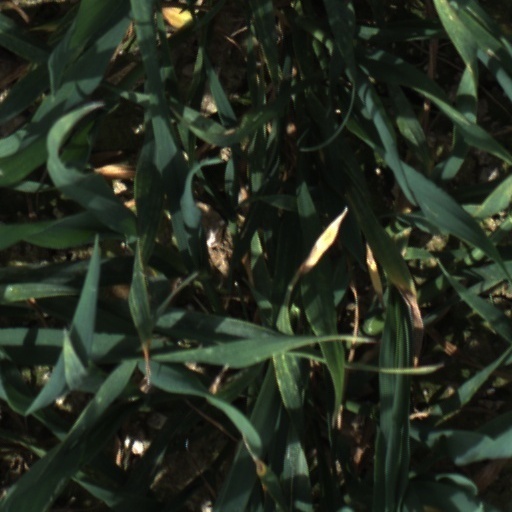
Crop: wheat